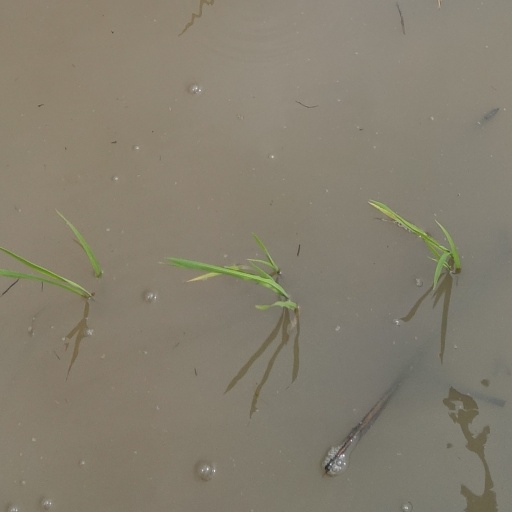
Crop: rice